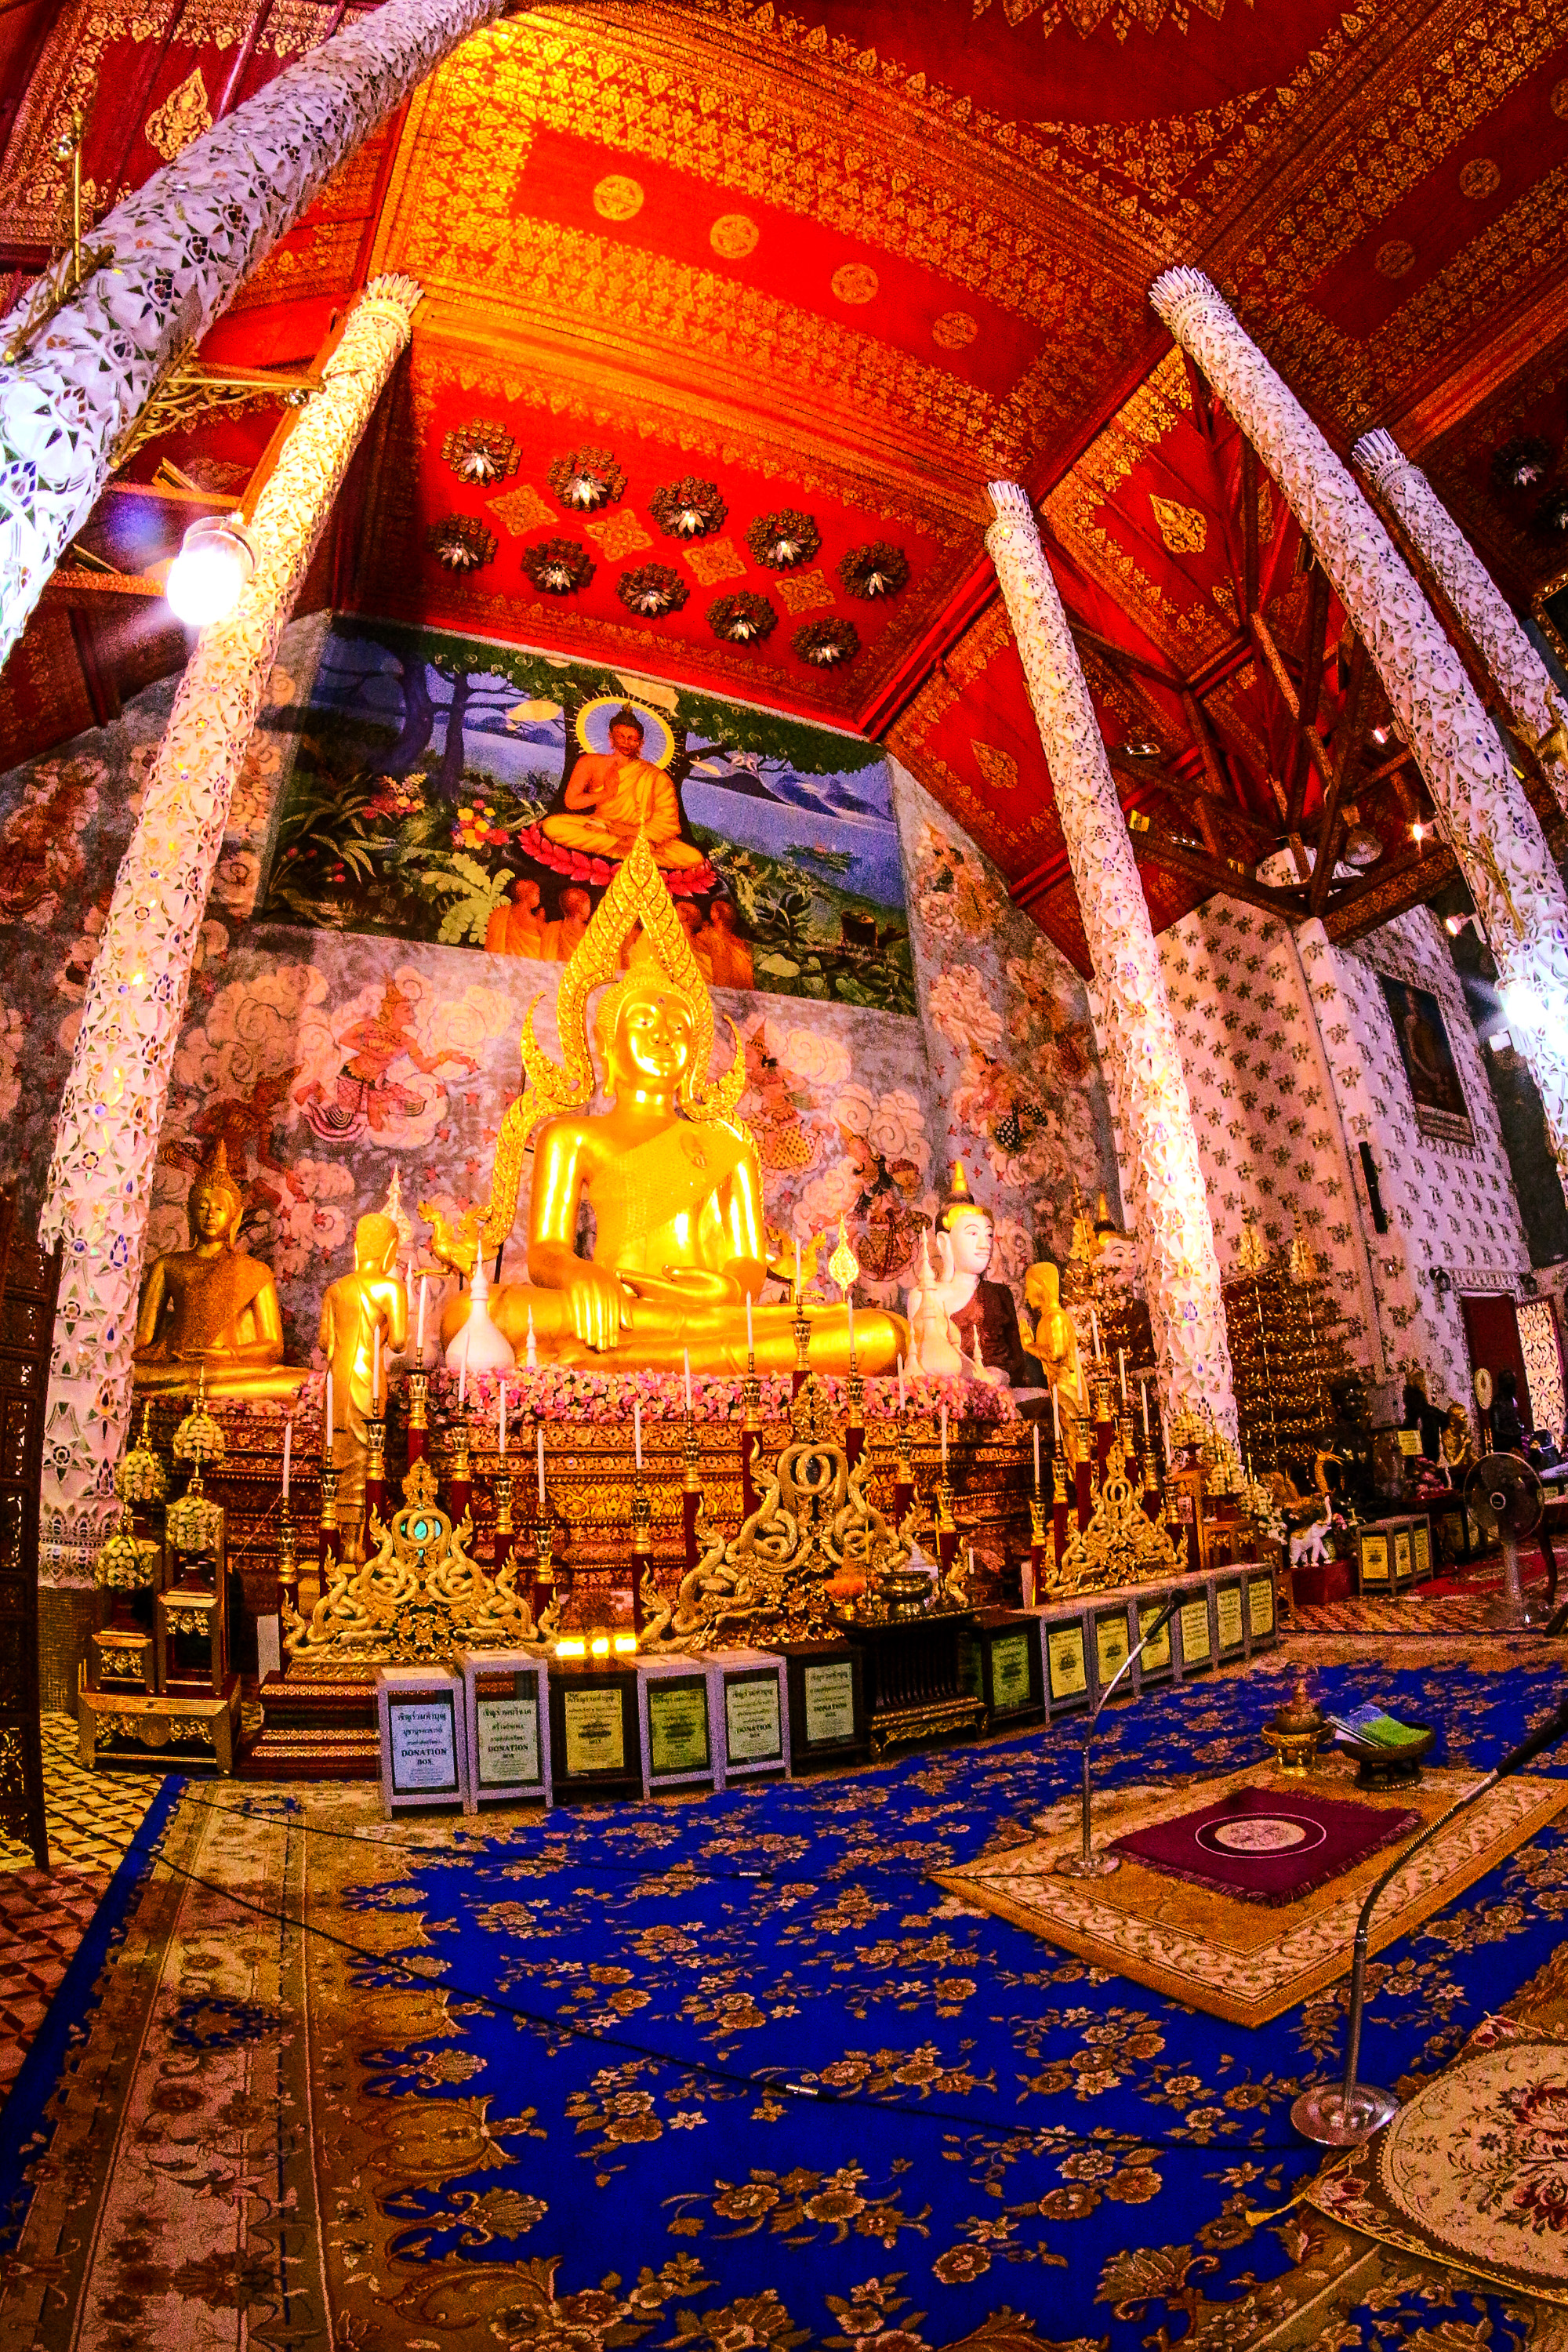
thailand, religion, buddhism, wat, temple, architecture, asia, thai, ancient, landmark, sky, old, buddhist, travel, spirituality, asian, buddha, art, tourist, religious, famous, history, culture, tourism, building, traditional, southeast, worship, attraction, shrine, place of worship, tourist attraction, night, theatre, hindu temple, world